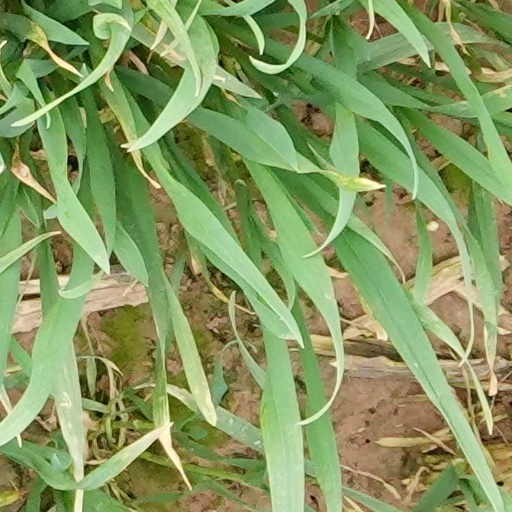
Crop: wheat